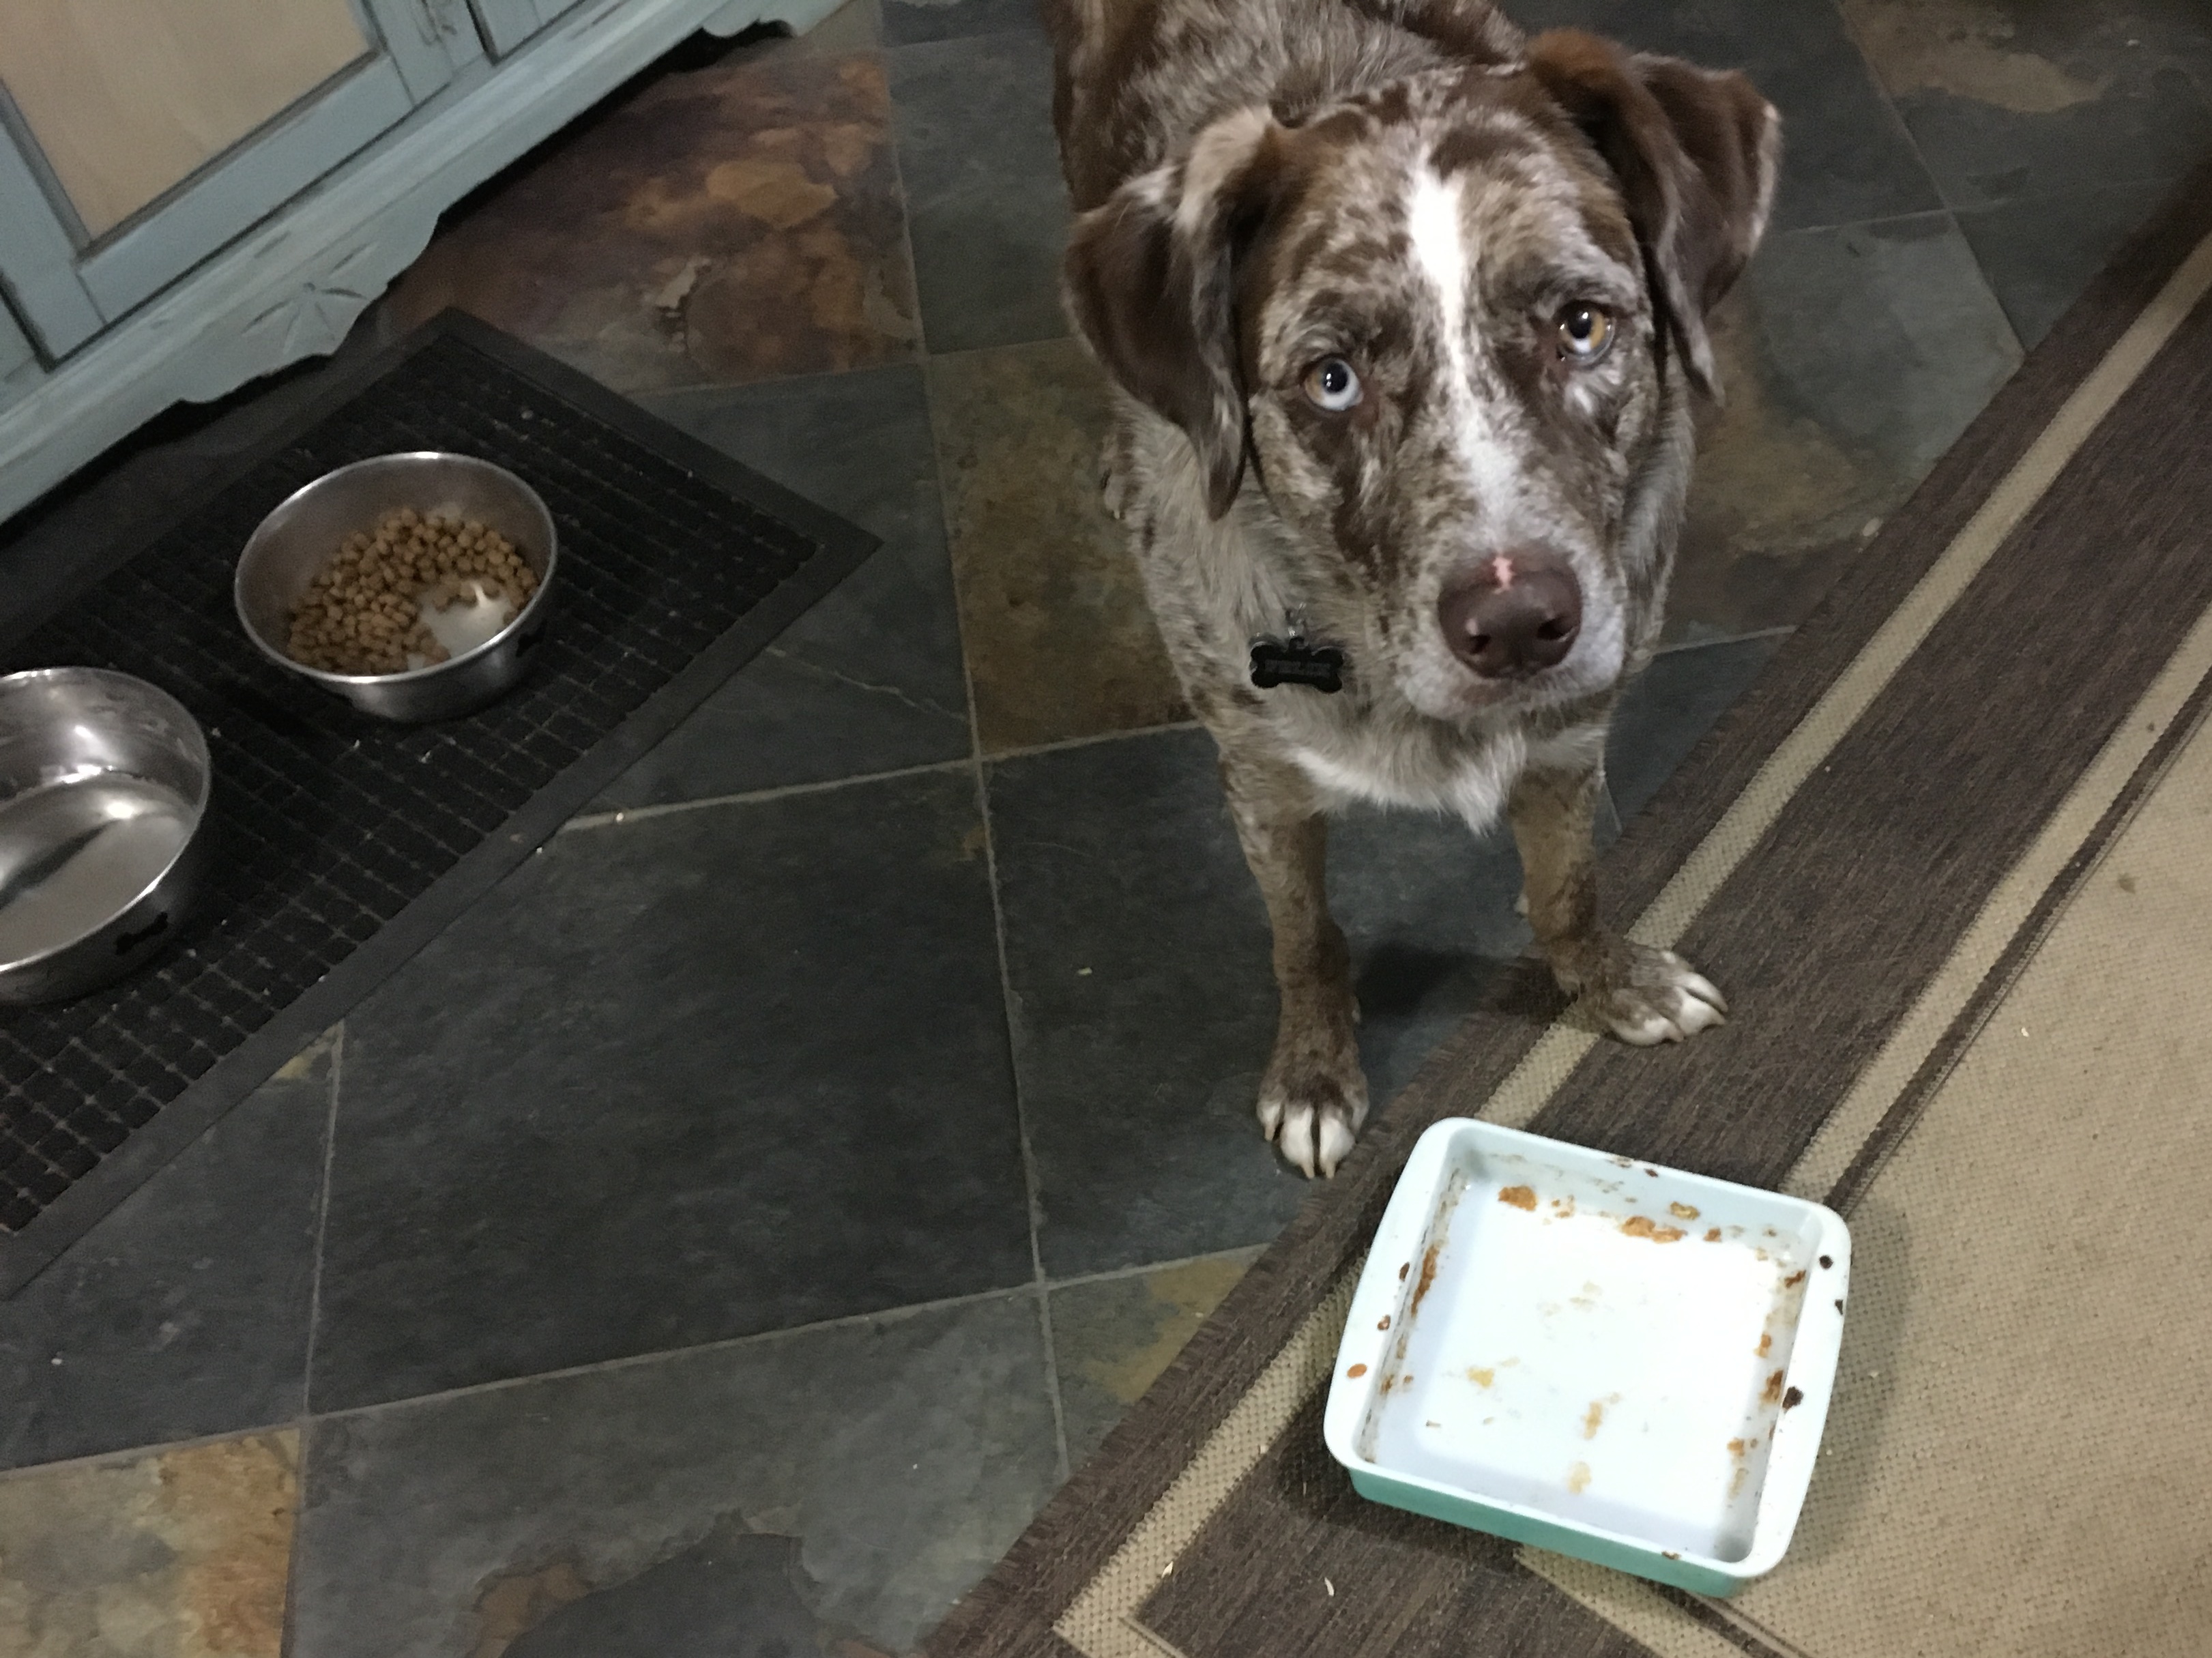
dog, mammal, vertebrate, felix, animal shelter, street dog, dog like mammal